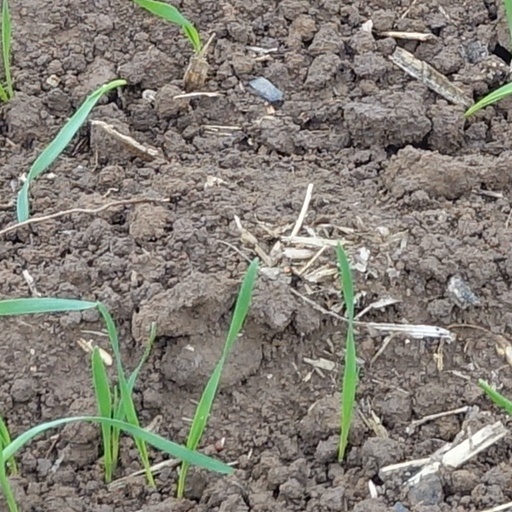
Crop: wheat